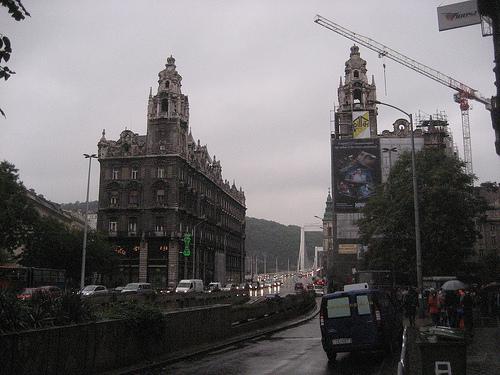
Weather: rain or strom